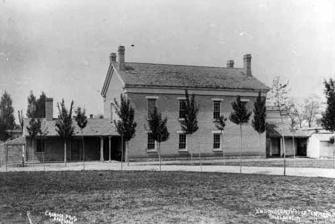
Building: Endowment House
Country: United States of America
Year built: 1855
40°46′16″N 111°53′37″W / 40.77111°N 111.89361°W / 40.77111; -111.89361 The Endowment House that stood on Temple Square, Salt Lake City, Utah. The Endowment House was an early building used by the Church of Jesus Christ of Latter-day Saints (LDS Church) to administer temple ordinances in Salt Lake City , Utah Territory . From the construction of the Council House in 1852, Salt Lake City's first public building, until the construction of the Endowment House, the members of the LDS Church used the top floor of the Council House for administering temple ordinances. When this arrangement proved impractical, Brigham Young directed Truman O. Angell , architect of the Salt Lake Temple , to design a temporary temple. Completed in 1855, the building was dedicated by Heber C. Kimball and came to be called the Endowment House after the endowment ceremonies that were conducted inside it. Appearance The Endowment House stood on the northwest corner of Temple Square . Initially, it was a two-story adobe building, 44 by 34 feet (13 by 10 m), with a single-story 20-foot (6.1 m) extension on its north side. In 1856, another extension was added on its south side and a baptistry on its west side. Inside, the Endowment House was the first building designed specifically for administering temple ordinances. Earlier buildings used for such purposes—such as Joseph Smith ’s Red Brick Store in Nauvoo ; the Nauvoo Temple ; and the Council House—only had temporary canvas partitions. The Endowment House had the typical ordinance rooms found in some later temples : a creation room; a garden room; a world room; a celestial room; and sealing rooms. In 1856, William Ward painted the walls of the creation room to represent the Garden of Eden , the first such temple mural . It was one of the first buildings in Utah to have indoor bathrooms . Uses The Endowment House as situated on Temple Square ca 1870. The Endowment House is in the background on the left, behind the Tabernacle. The Endowment House was used primarily for performing temple ordinances. From 1857 to 1876 the baptismal font was used to perform 134,053 baptisms for the dead .  Between 1855 and 1884 54,170 persons received their washings and anointings and endowments . Between 1855 and 1889 68,767 couples were sealed in marriage—31,052 for the living and 37,715 for the dead. Members of the LDS Church did not consider the Endowment House a temple , so they did not perform all temple ordinances in it. Brigham Young explained, "We can, at the present time [1873], go into the Endowment House and be baptized for our dead, receive our washings and anointings, etc. ... We also have the privilege of sealing women to men without a Temple ... but when we come to other sealing ordinances, ordinances pertaining to the holy Priesthood, to connect the chain of the Priesthood from father Adam until now, by sealing children to their parents, being sealed for our forefathers, etc., they cannot be done without a temple". Hence, there were no sealing of children nor endowments for the dead performed in the Endowment House. These ordinances were first administered in Utah's first temple, in St. George , in 1877. The Endowment House was also used for other purposes, including prayer circles , settings apart , and instructing missionaries before their departure, as well as meetings of the various church leaders, such as the First Presidency and Quorum of the Twelve Apostles . Demolition The Endowment House became a casualty of the anti-polygamy campaign of the U.S. Federal Government , especially the Edmunds–Tucker Act of 1887, which disincorporated the LDS Church and allowed the federal government to seize all of its assets. In response, church leaders ceased performing new plural marriages . In October 1889, Wilford Woodruff , President of the Church , heard that an unauthorized sealing had occurred in the Endowment House. Woodruff ordered the building razed in October 1889. The Salt Lake Tribune , in its issue dated November 17, 1889, reported that the building was "being demolished". By the end of the month all trace of the Endowment House was gone. Two years later, Woodruff issued the 1890 Manifesto , officially ending the Mormon practice of polygamy in the United States. Other Endowment Houses Building currently known as the "Endowment House", Spring City, Utah. The Endowment House at Salt Lake City may not have been the only non-temple structure used for administering temple ordinances in Utah. One of these is a building known as the "Endowment House" in Spring City, Utah , built by Orson Hyde . The building is still standing at 63 West 300 South. Local records indicate that this building was a Relief Society hall. It is unclear whether it was ever used to administer temple ordinances. See also Latter Day Saint movement portal Adam-ondi-Ahman Council House (Salt Lake City) Holy of Holies (LDS Church) List of historic sites of The Church of Jesus Christ of Latter-day Saints Sacred Grove (Latter Day Saint movement) Temple (LDS Church) Notes